Jens Juel-Vind

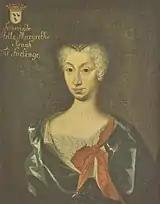
Ide Helle Margaretha, baroness Krag

On 27 June 1721, Juel-Vind married baroness Ide Helle Margaretha baronesse Krag (23 May 1697 - 28 August 1738). They had three children: